Mayfair, Saskatoon

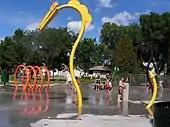
A.H. Browne Park

The park was built on land acquired by the City of Saskatoon for non-payment of taxes, It is located on 37th St. between Avenues D and F. It is a legacy of the pre-war boom and bust as land speculators found themselves unable to sell off their properties and in many cases simply allowed ownership to revert to the City.